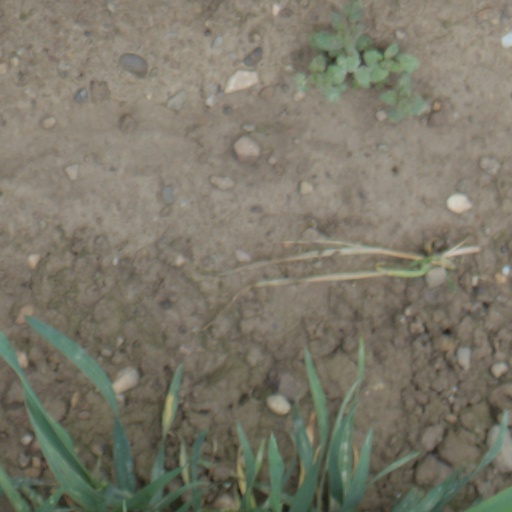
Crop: wheat